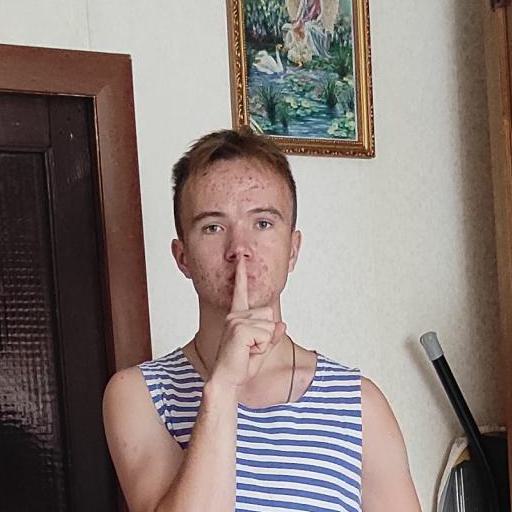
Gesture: mute